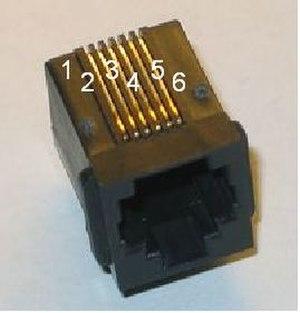
Prise femelle RJ11 pour circuit imprimé
Un connecteur RJ12, également appelé Registered jack 12 est un standard international utilisé par des appareils téléphoniques fixes.
Un connecteur RJ-11, de l'anglais Registered jack 11 est un standard international utilisé par des appareils téléphoniques fixes. Il est également utilisé dans le domaine des réseaux locaux.